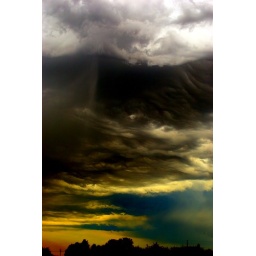
black hole in the sky